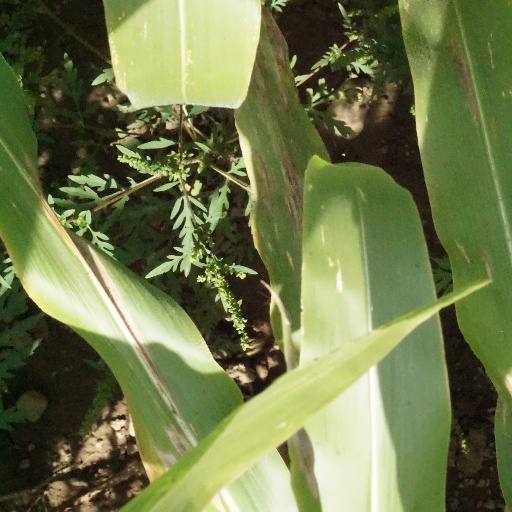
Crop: maize; corn